Paep Thoon

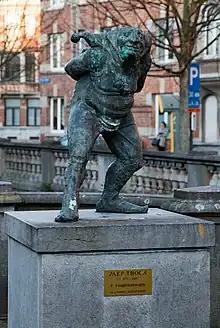
Paep Thoon with jester's hat, statue in Leuven

Paep(e) Thoon (Leuven, 15th century) was a popular figure in Leuven, in the Burgundian Netherlands during the Middle Ages. Numerous stories circulated about him. He has a statue in Leuven.